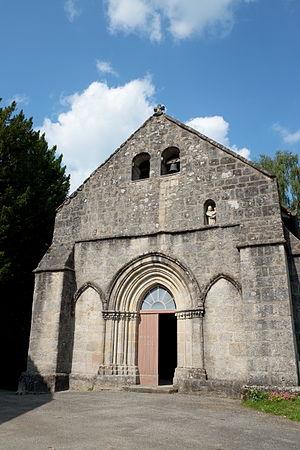
Cheissoux est une commune française située dans le département de la Haute-Vienne, en région Nouvelle-Aquitaine.